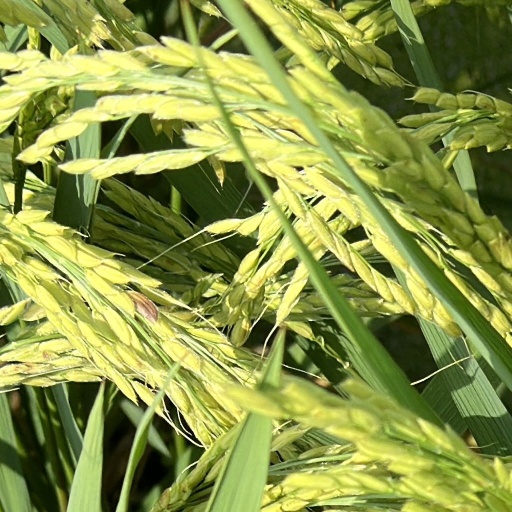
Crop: rice